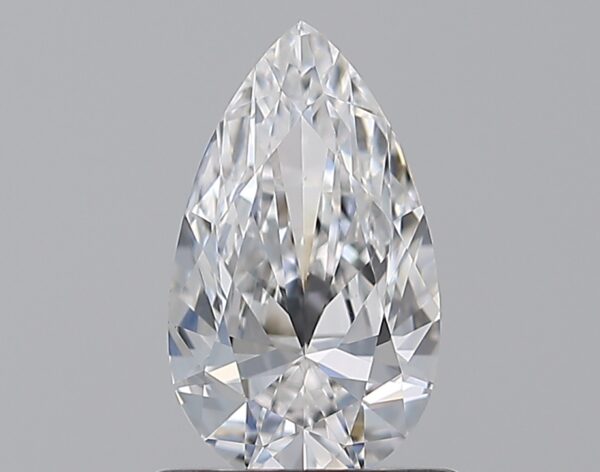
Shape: pear
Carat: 0.7
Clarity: VS1
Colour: E
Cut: EX
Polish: EX
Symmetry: EX
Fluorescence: N
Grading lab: GIA
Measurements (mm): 8.4 x 4.89 x 2.83